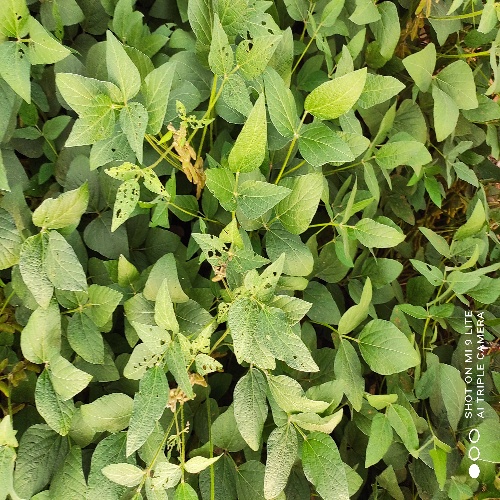
Label: Caterpillar